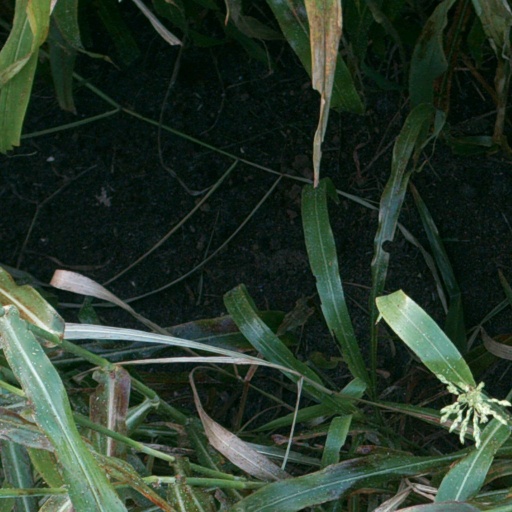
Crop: sorghum